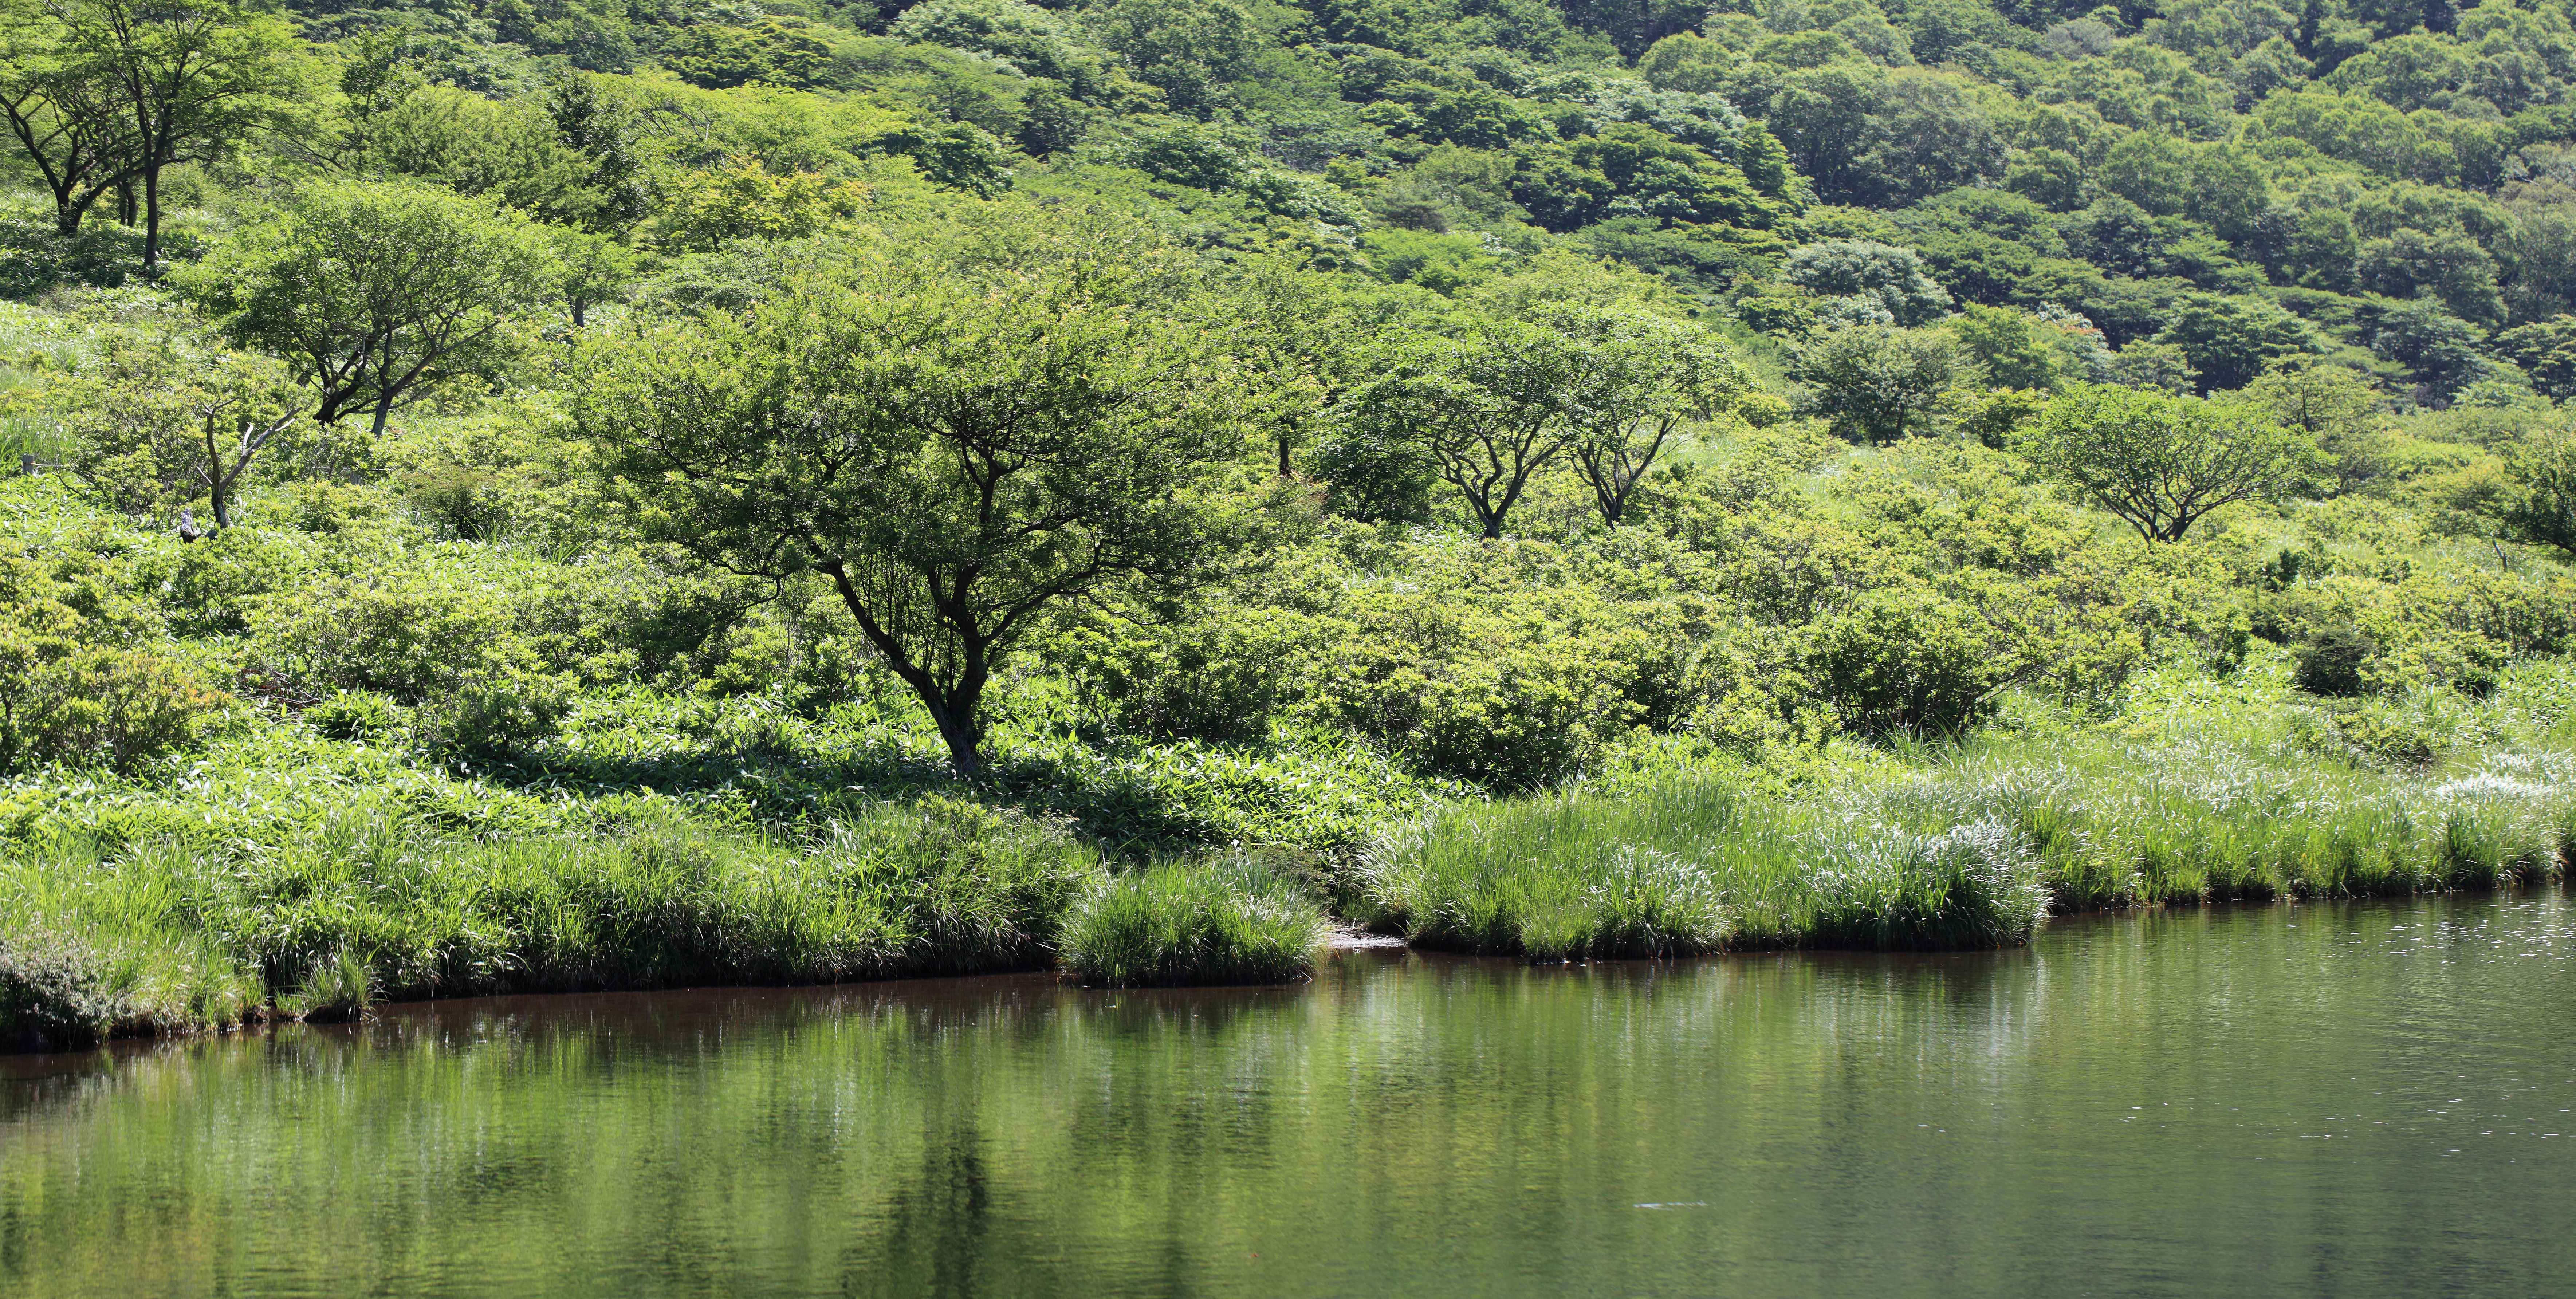
tree, nature, forest, swamp, wilderness, leaf, lake, river, pond, stream, green, high, jungle, reservoir, cool image, mountains, vegetation, wetland, 5d, hires, woodland, habitat, i, markii, ecosystem, hi, res, resolution, gunma, maebashi, akagiyama, kakumanbuchi, nature reserve, natural environment, geographical feature, woody plant, riparian forest